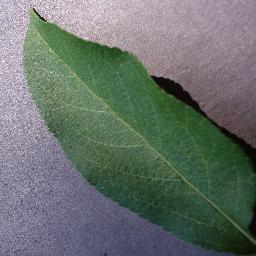
Label: Apple___healthy